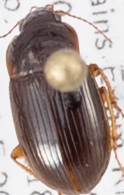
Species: Amara quenseli
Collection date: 2018-06-07
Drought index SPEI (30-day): -0.288
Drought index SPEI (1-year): -0.02
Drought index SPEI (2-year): -0.372